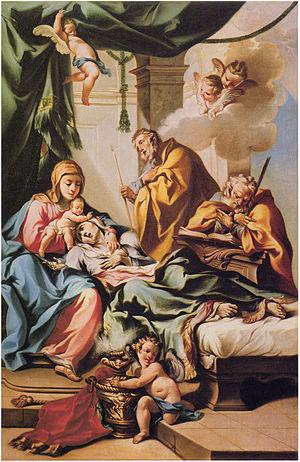
Francesco Monti est un peintre italien baroque.